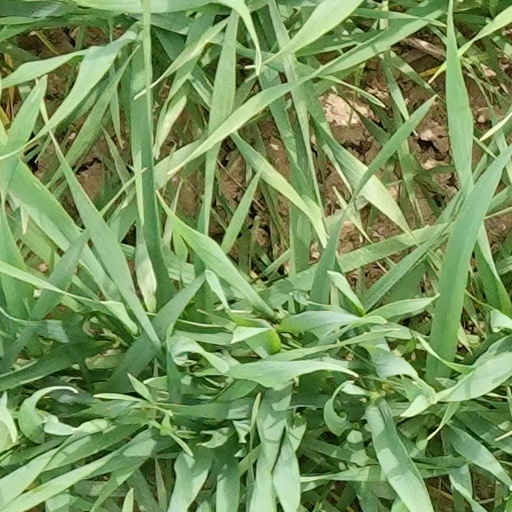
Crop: wheat